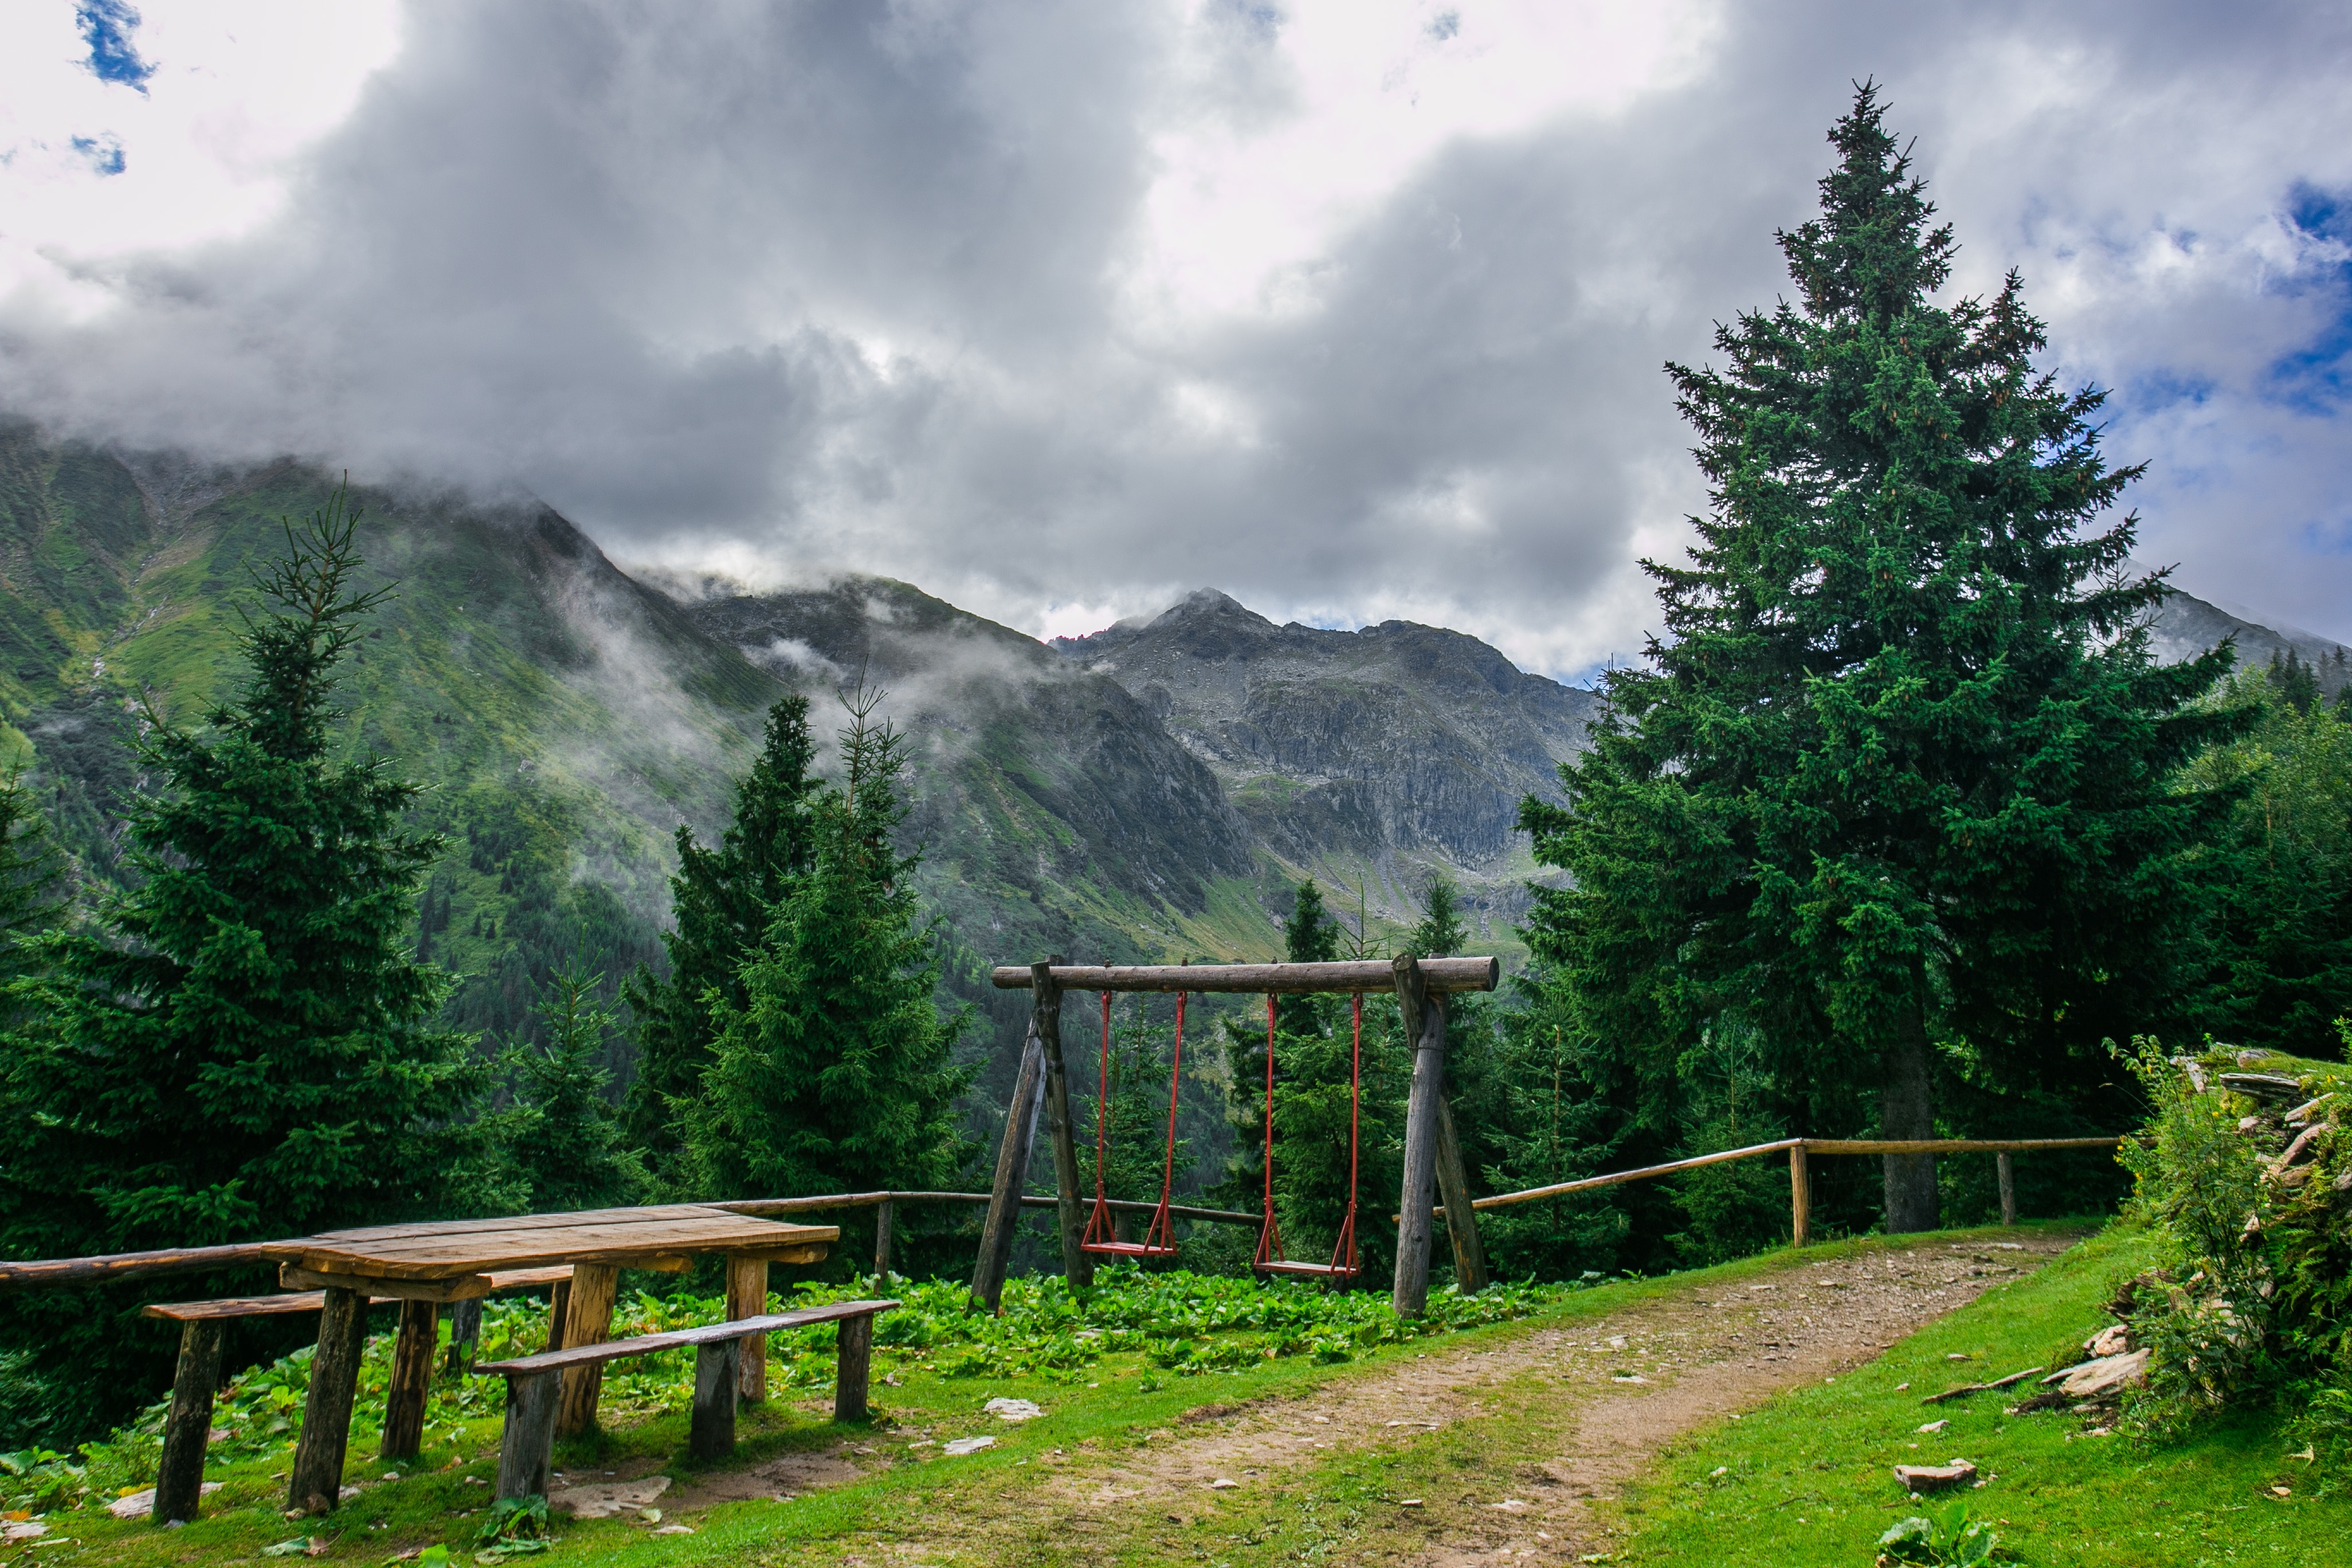
landscape, tree, nature, forest, wilderness, mountain, meadow, hill, lake, valley, mountain range, alps, rural area, mountainous landforms